Stepan Melnikov

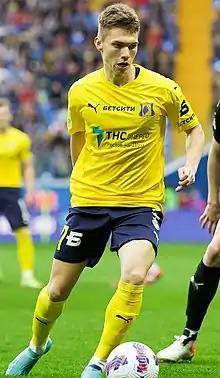
Melnikov with Rostov in 2022

Stepan Kirillovich Melnikov (born 25 April 2002) is a Russian football player.